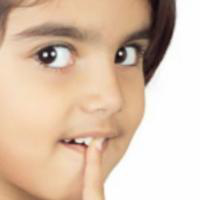
Age group: age 01-10